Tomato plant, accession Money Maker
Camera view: horizontal (90 deg, fisheye); turntable rotation: 90 degrees
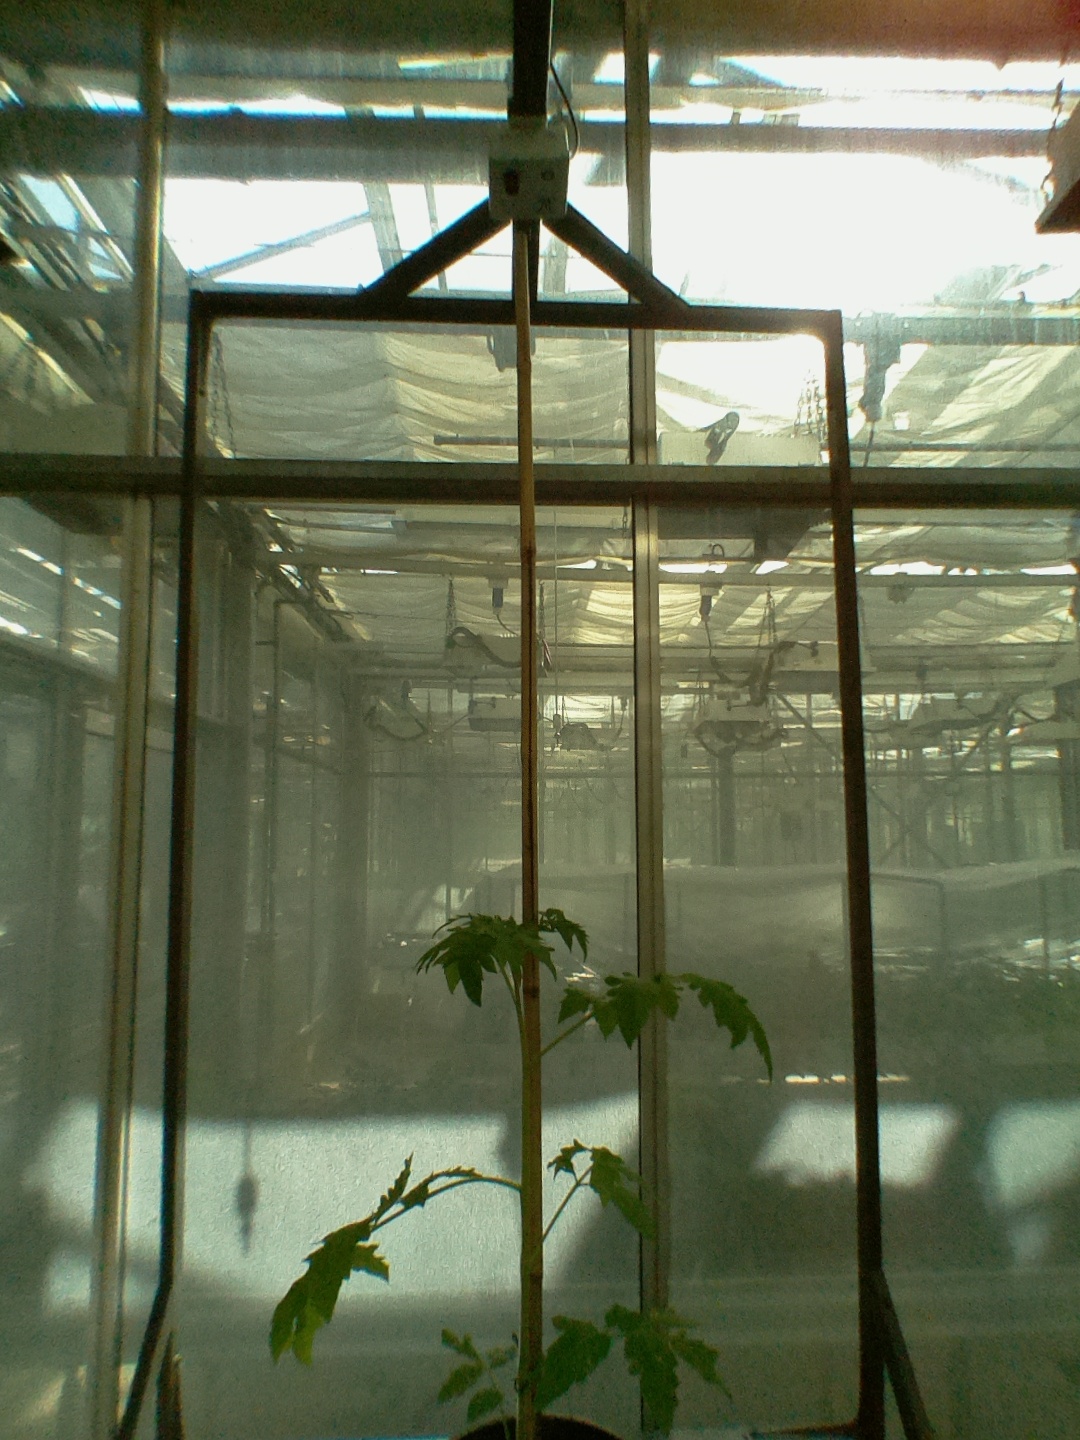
BBCH growth stage 14: 8 of true leaves visible